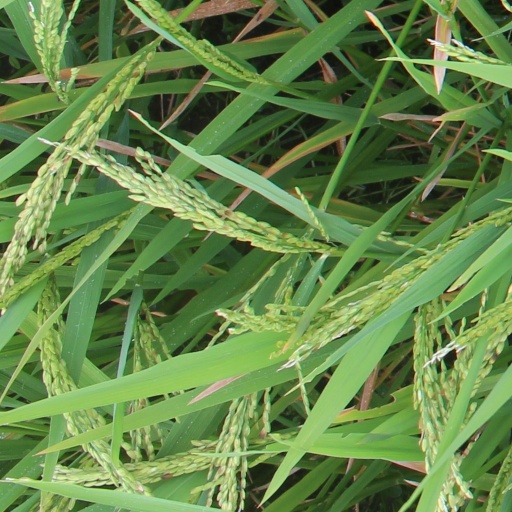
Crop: rice